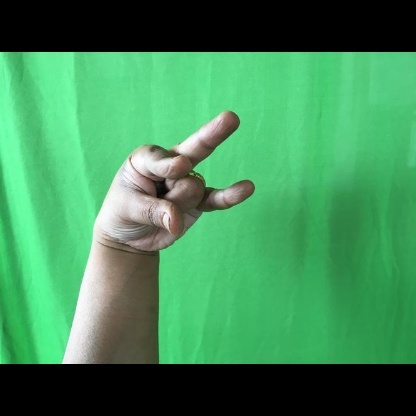
Mudra: Kangulam